Levobupivacaine

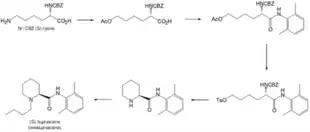
Process to synthesise levobupivacaine by Adger et al.

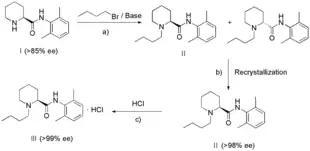
Process to synthesise levobupivacaine and its hydrochloride by 장사정, 이재목 and 공준수.

A 5-step process to synthesise levobupivacaine from N-CBZ (S)-lysine, published in 1996, is depicted in Scheme 1. The key steps in this process include oxidative de-animation and stereospecific ring closure to form the pipecolamide core structure. This method is claimed to be efficient, but showed to be dangerous for mass production due to the high risk of explosion of the diazonium salt intermediates.